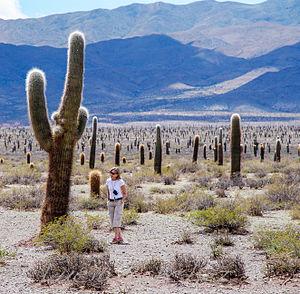
Parc national Los Cardones, Salta (Argentine). Português: Parque Nacional Los Cardones, Salta (Argentina).
La province de Salta est une province de l'Argentine, située à l'extrême nord-ouest du pays. Elle est limitée au nord par la province de Jujuy et par la Bolivie, à l'est par le Paraguay, Formosa et la province du Chaco, au sud par les provinces de Santiago del Estero, de Tucumán et de Catamarca, enfin à l'ouest par le Chili.